Diego de Borgraf

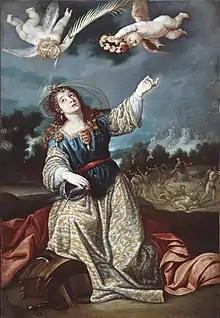
"Saint Catherine of Alexandria"

Diego de Borgraf or Diego Borgraf (November 1618 in Antwerp – 4 March 1686 in Puebla) was a Flemish painter, who, after training in Flanders and working at the court in Madrid, moved permanently to Puebla in Mexico. Here he became one of the leading colonial painters, creating paintings of biblical scenes and figures, saints and portraits.